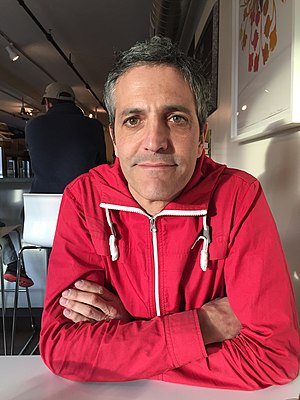
Sam Green
Sam Green er en amerikansk filminstruktør, der blandt andet har instrueret den Oscar-nominerede dokumentarfilm The Weather Underground.